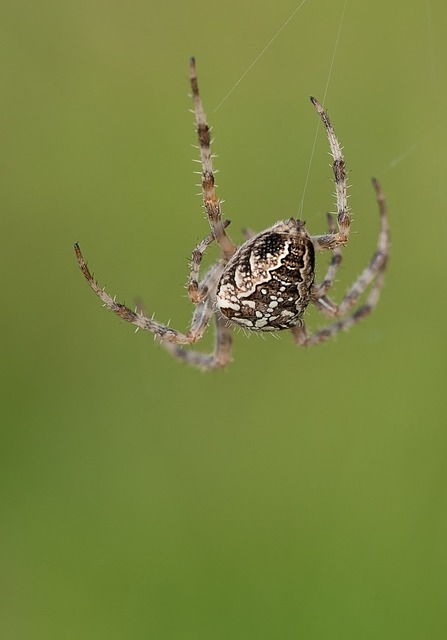
Label: spider